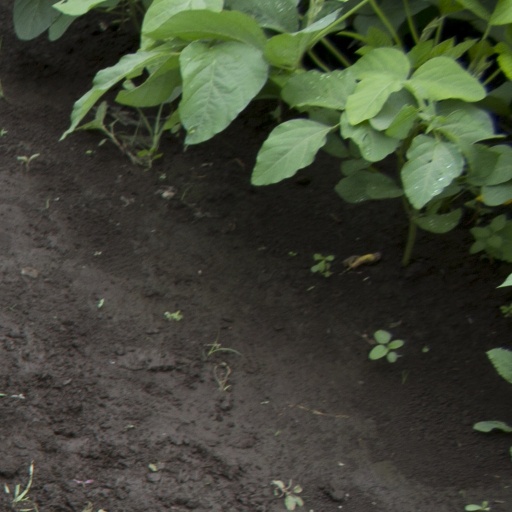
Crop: soybean